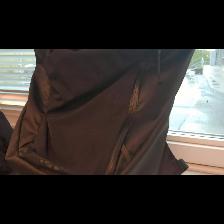
Label: NonHuman